Cabra Castle

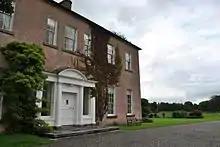
Enniscoe House

Major Mervyn Pratt owned Cabra Castle and the Cabra Estate from 1927 until his death in December 1950. The Major, however, mainly lived at Enniscoe, another country estate that the Pratt family had owned since the 1860s near Crossmolina in County Mayo. He was succeeded by his nephew, Tan Sri Dr. Mervyn Sheppard, a long-serving civil servant with the British Colonial Service in Malaya, who was the last member of the Pratt dynasty to own Cabra Castle. Due to the mounting costs of running the castle and running what remained of the Cabra Estate, he sold the country house to a local Catholic family, the Brennans, in 1964. The Brennan family turned the castle into a hotel, which it remained up until they sold it in 1986 to a Mr. Mansour, a senior politician and businessman from the Emirate of Abu Dhabi in the U.A.E. Mansour closed the hotel with the intention of turning Cabra Castle back into a private country house once more. However, he never actually got round to restoring the castle as a private residence or to restoring it.